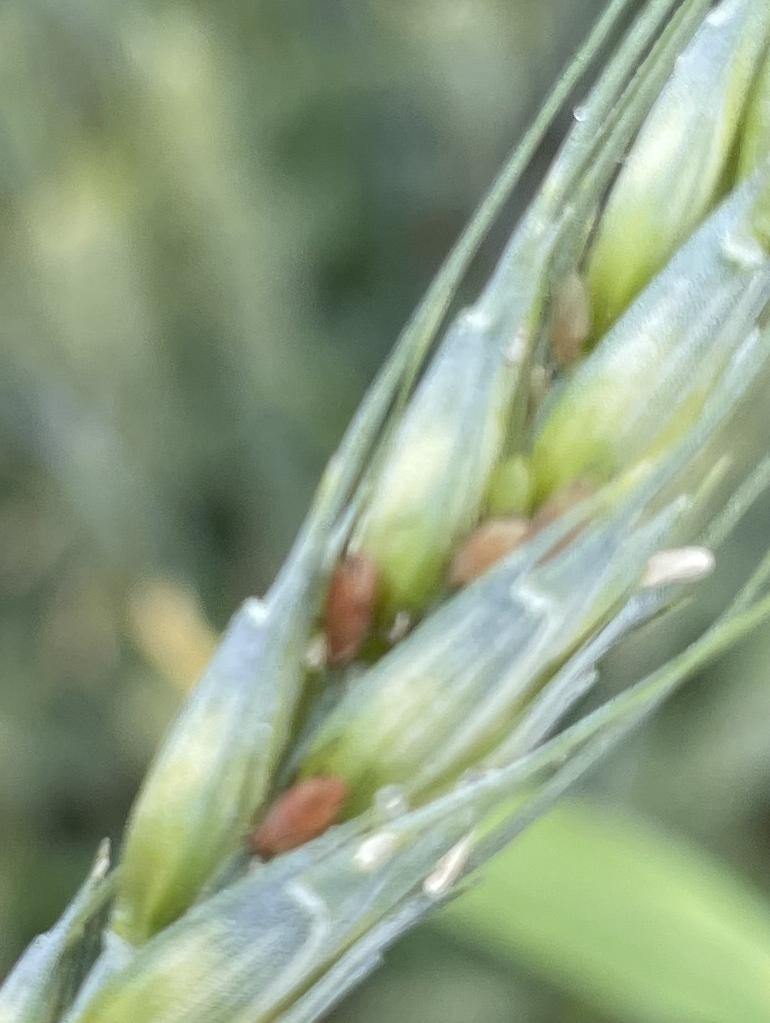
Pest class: english_grain_aphid